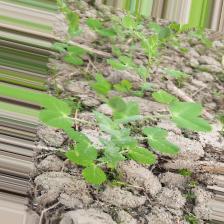
Label: Powdery Mildew